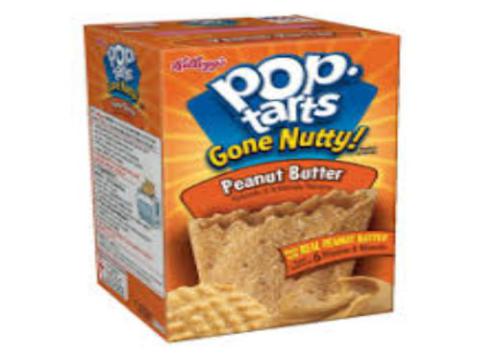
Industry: Food